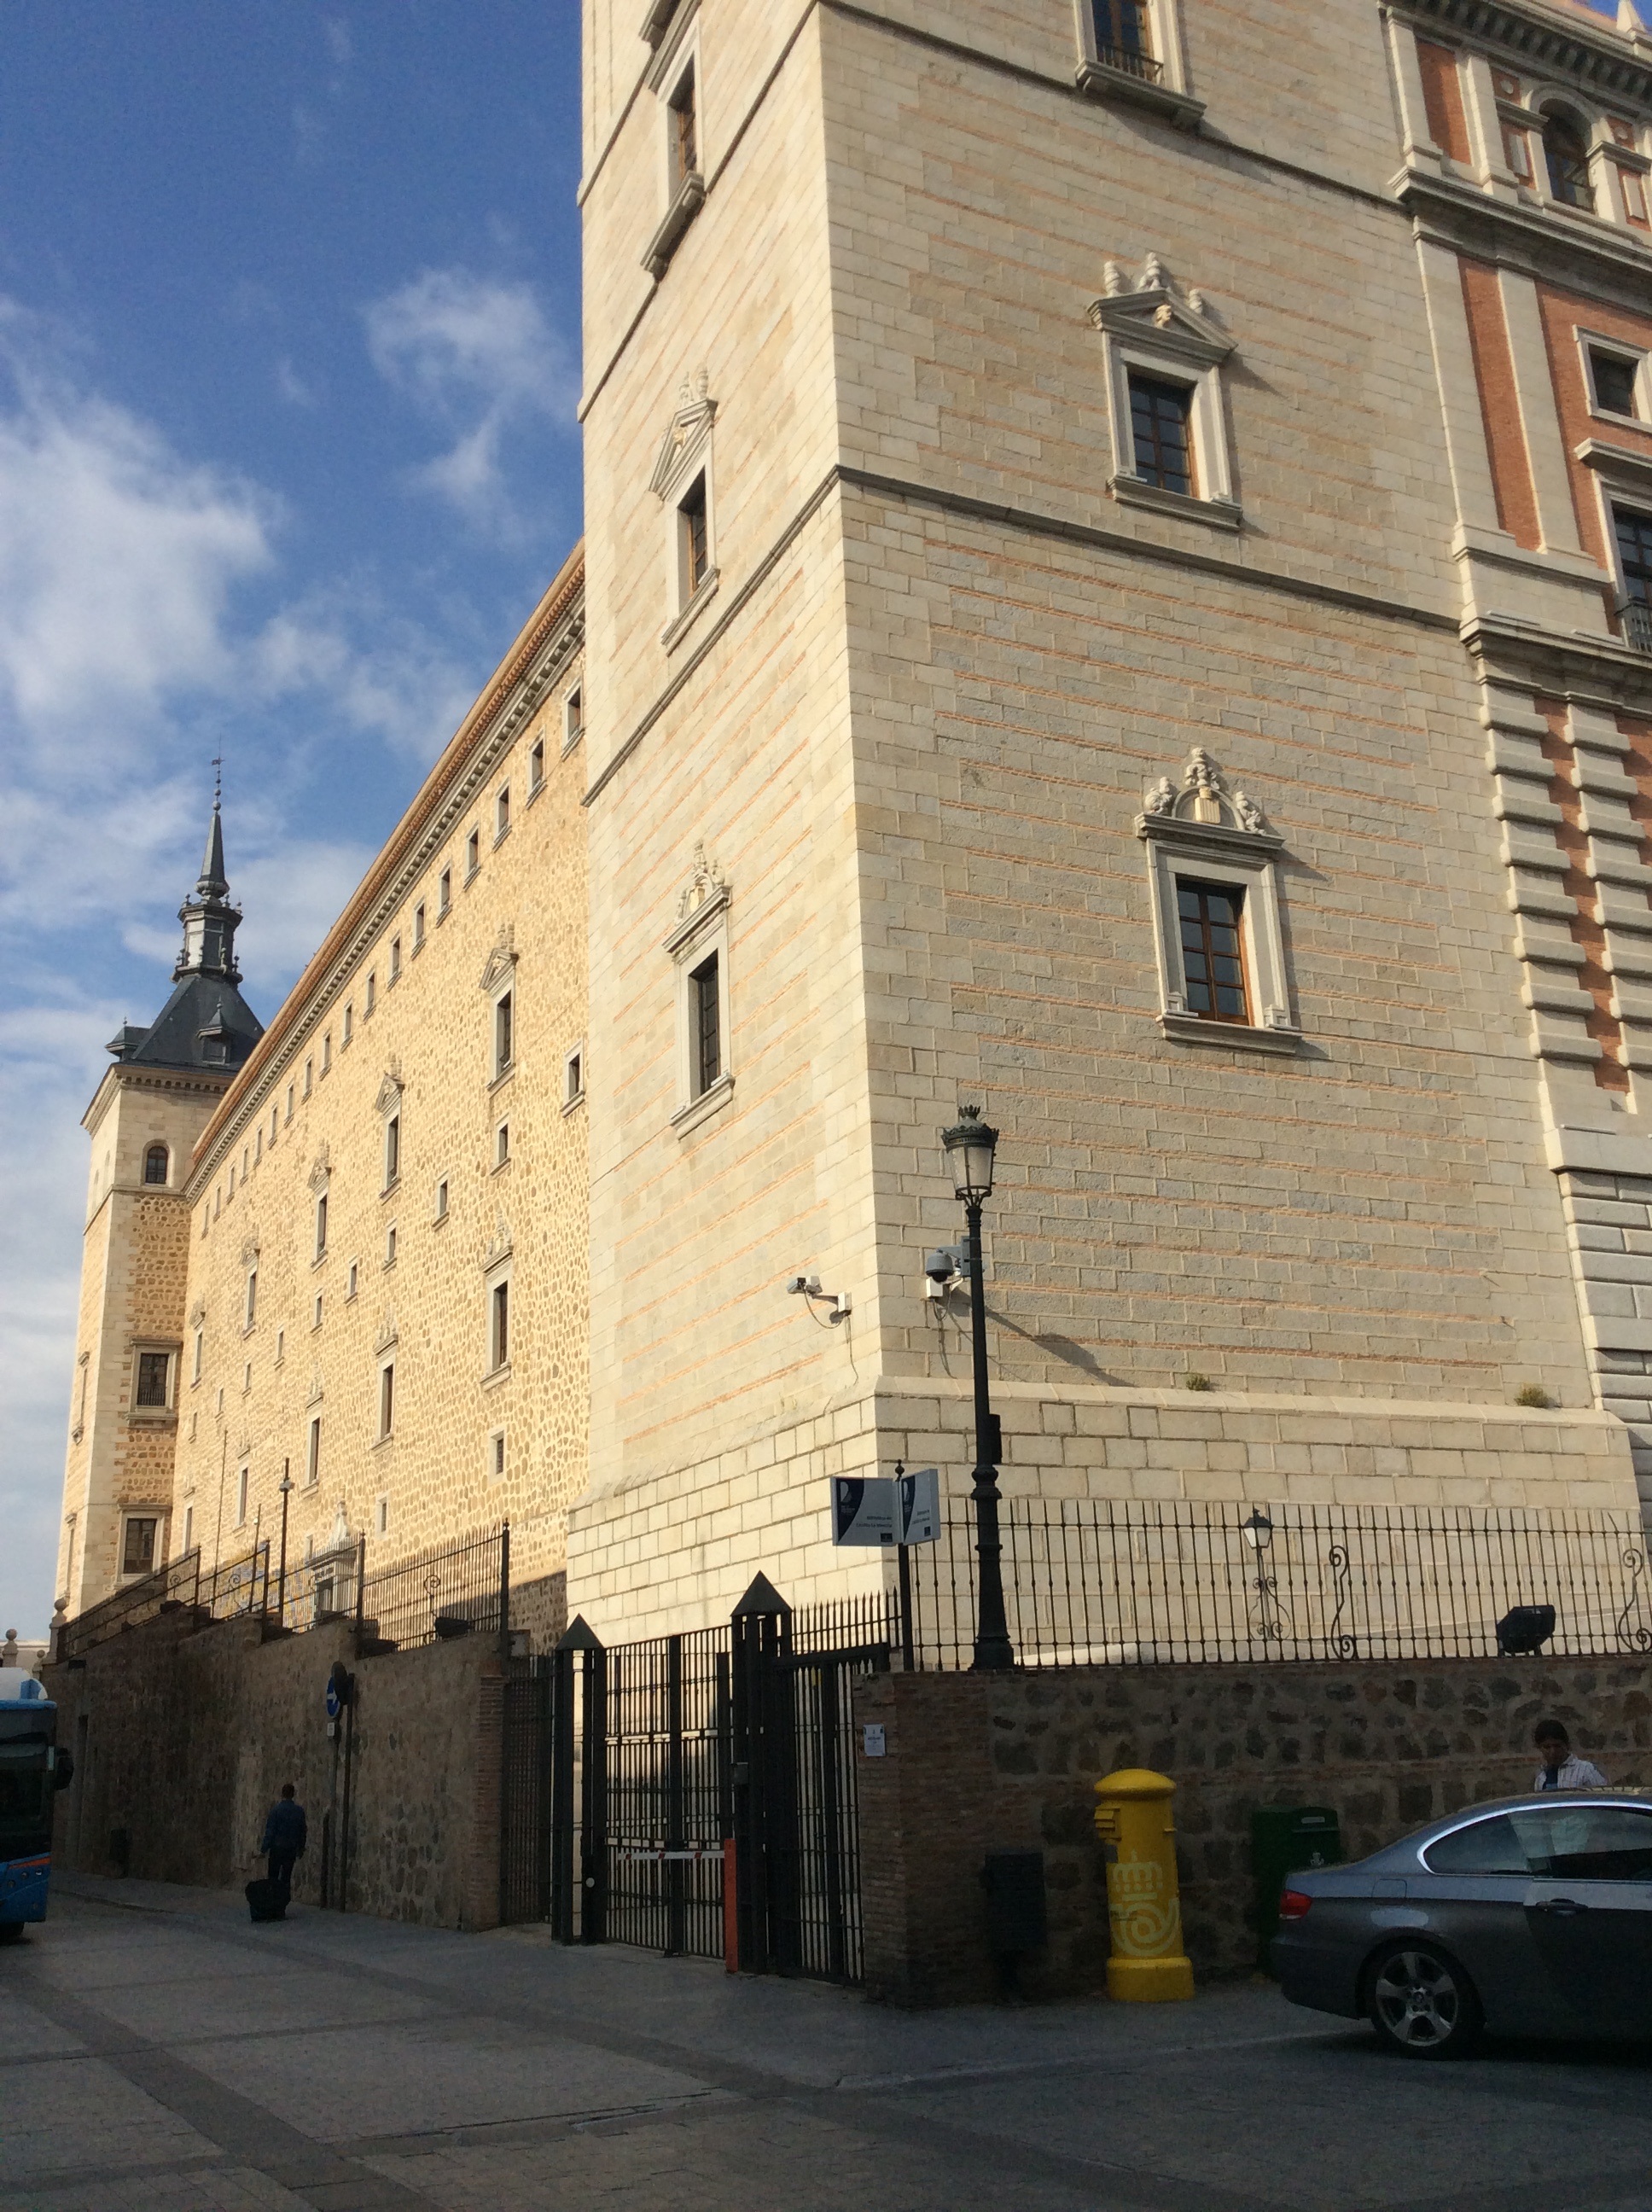
architecture, town, building, old, downtown, tower, landmark, facade, church, place of worship, synagogue, history, toledo, urban area